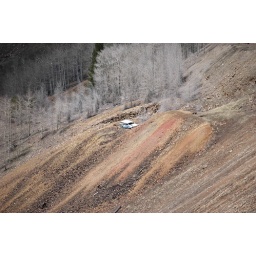
This is an old car in an old mining area. This was just down the hill from some old buildings.